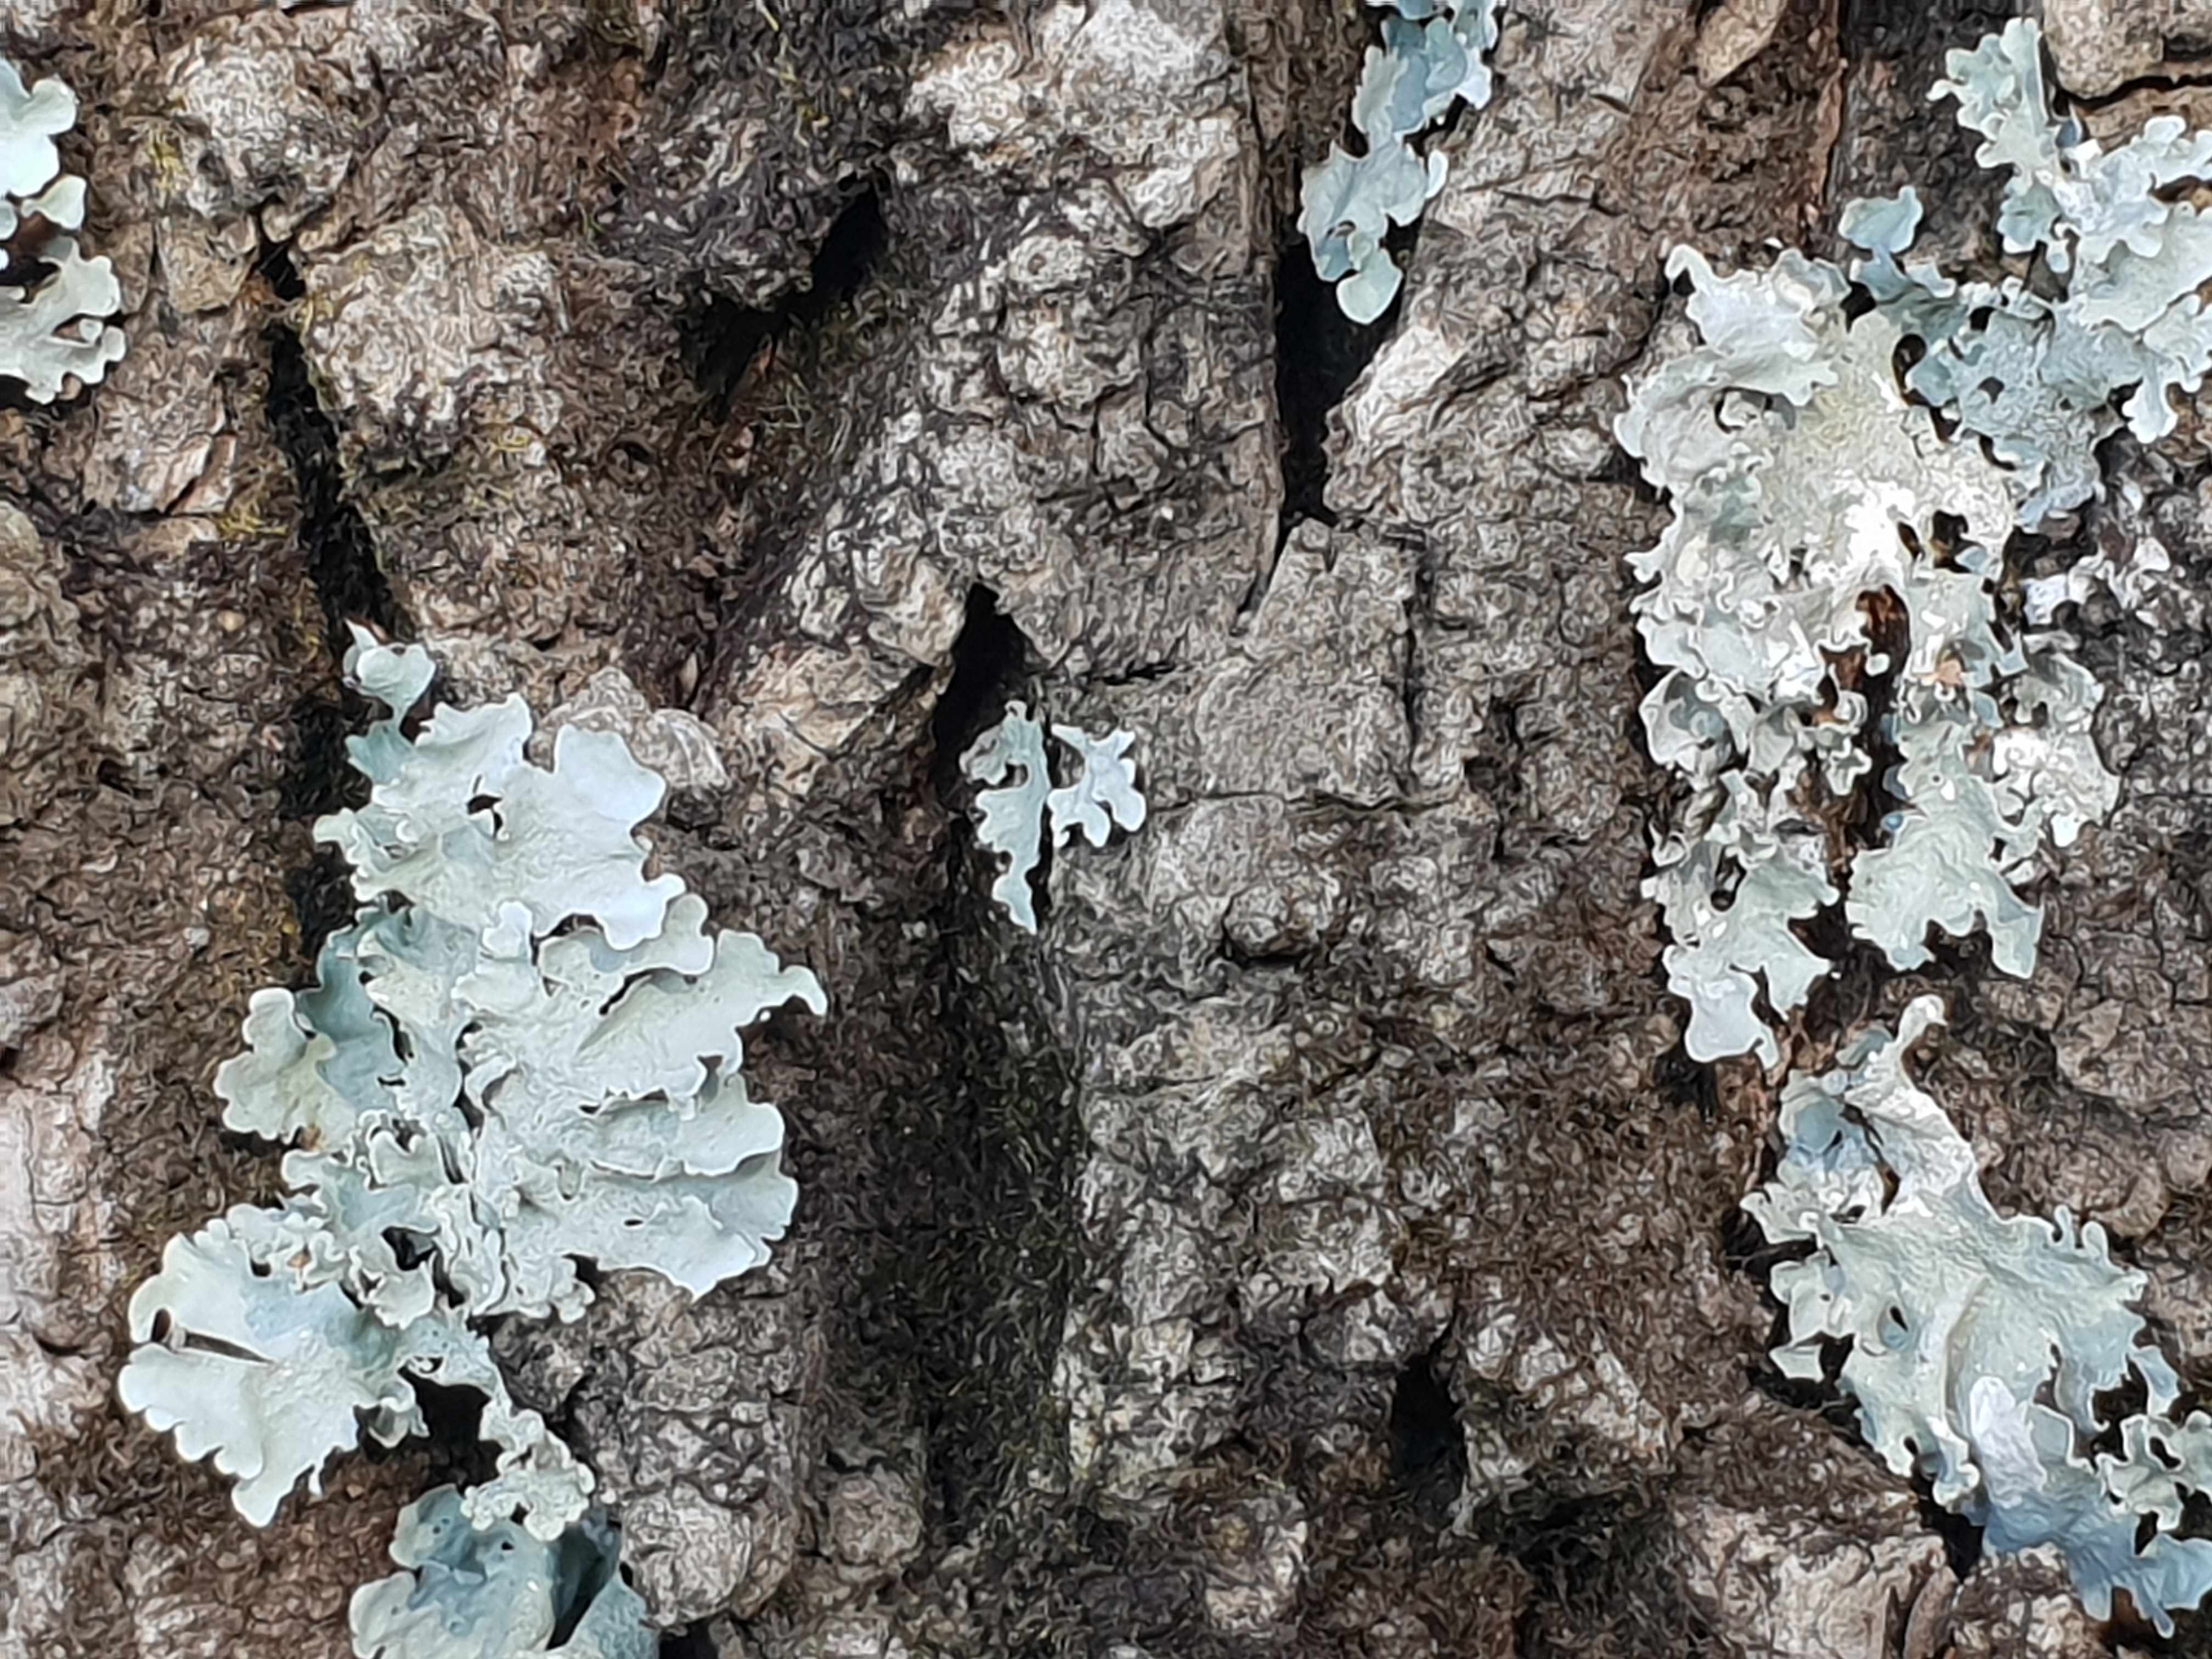
tree, leaf, trunk, plant, formation, wood